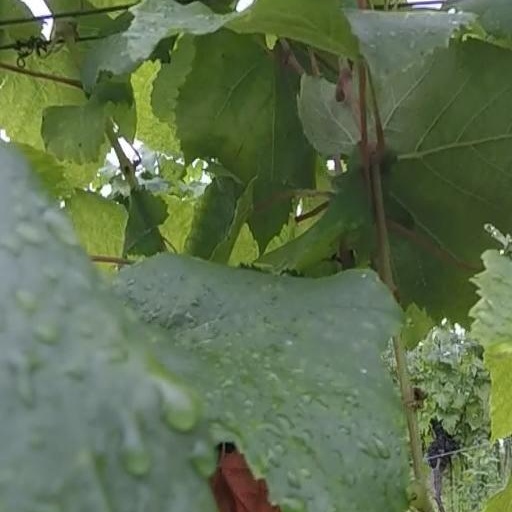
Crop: grape